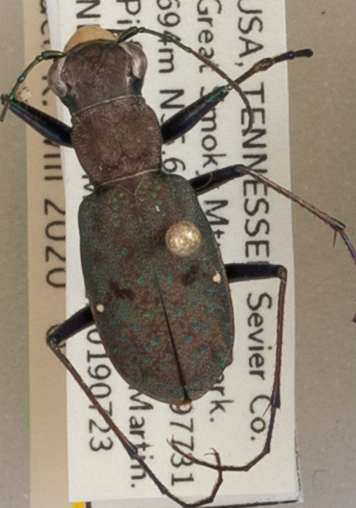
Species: Cylindera unipunctata
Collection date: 2019-07-23 04:00:00
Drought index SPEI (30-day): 1.224
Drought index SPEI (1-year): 2.09
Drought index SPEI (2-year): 2.09